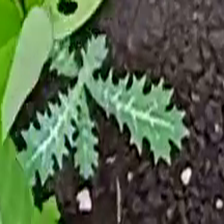
Weed species: Bilayat_(Mexicana_Argemone)